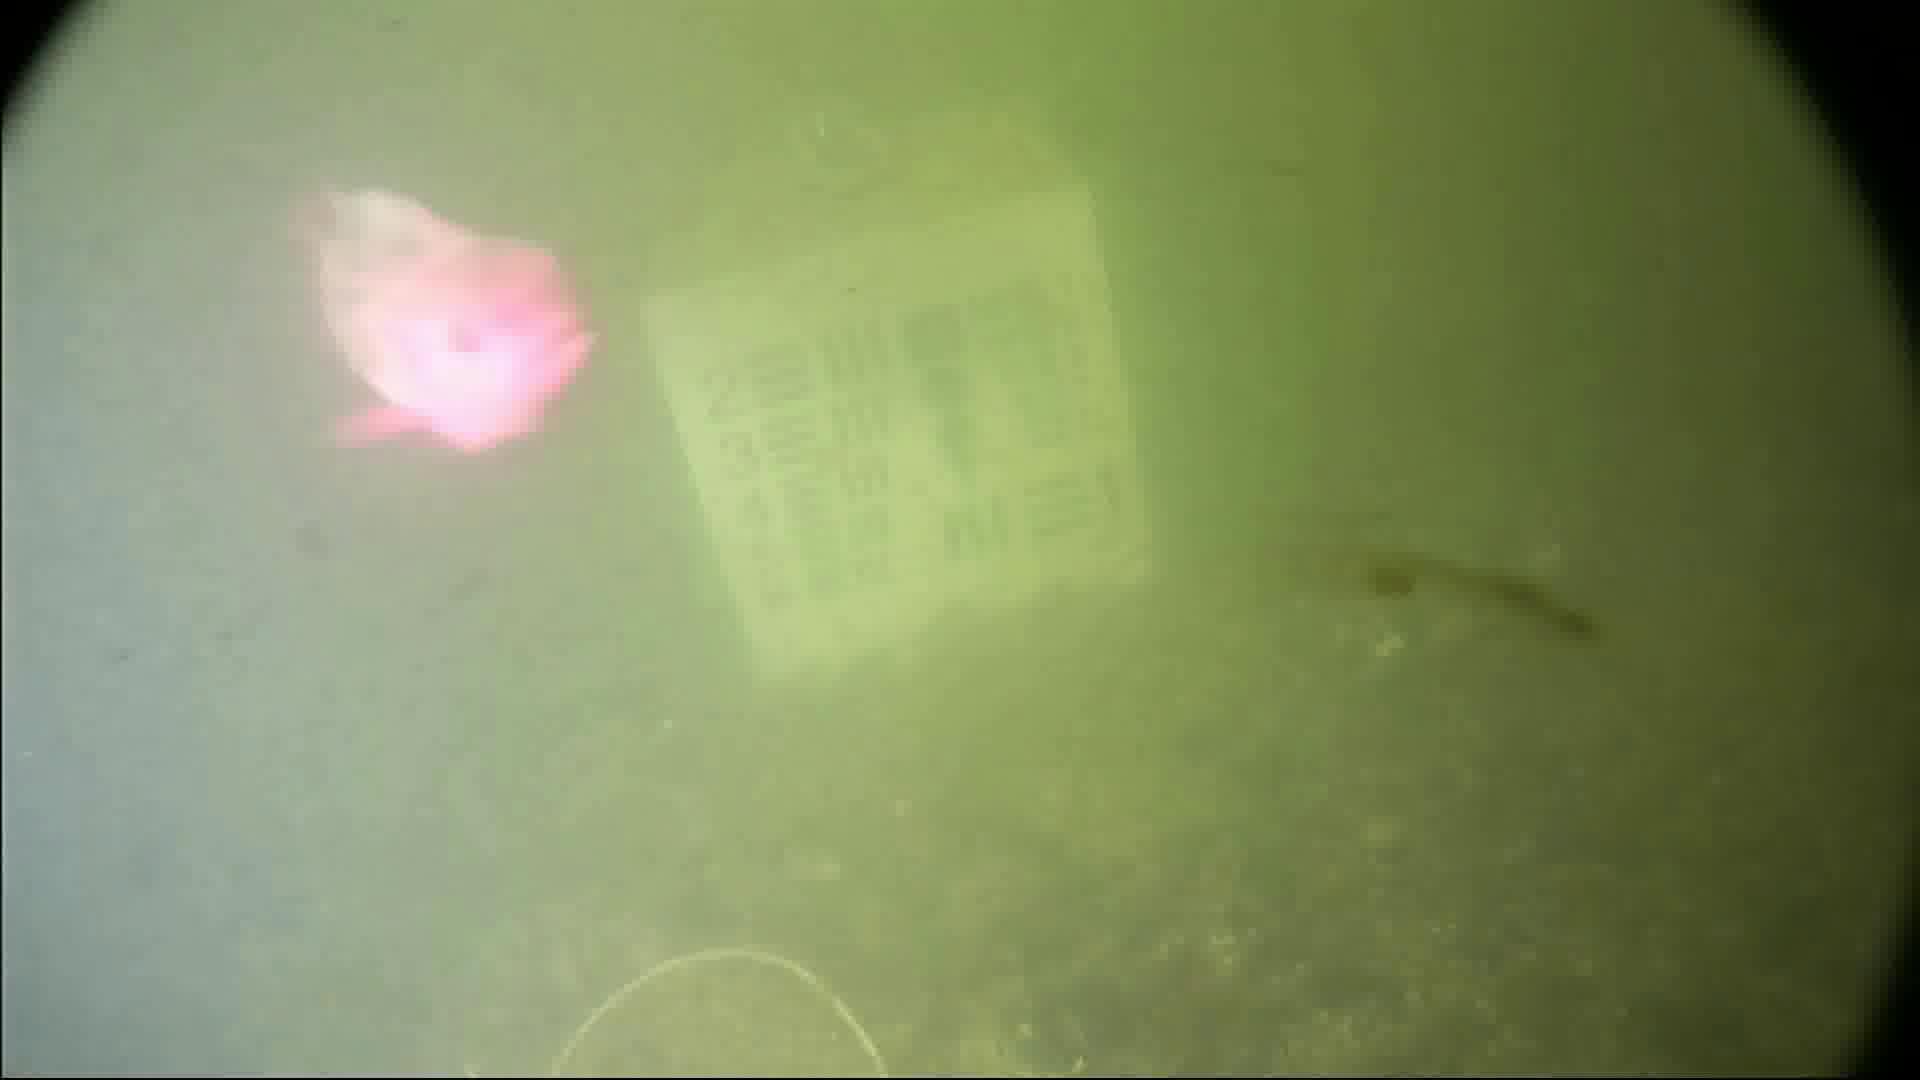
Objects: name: fish
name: crab